American Genius

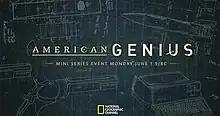

American Genius is an American documentary series focusing on the lives of inventors and pioneers who have been responsible for major developments in their areas of expertise and helped shape the course of history. Consisting of eight episodes, it was telecast on the National Geographic Channel from June 1, 2015 to June 22, 2015. Through re-enactments, each episode focuses on the lives of two individuals (or groups) competing with each other in the same field of expertise, illustrating how some of the greatest inventions were made possible by competition between aspirants. Segments of the episodes also consist of interviews by historians and experts in the specific domain under discussion. Apple Inc.'s co-founder Steve Wozniak gave his perspective and thoughts on the episode 'Jobs vs Gates' to several media outlets before the series premiere.